Rafael Reyes

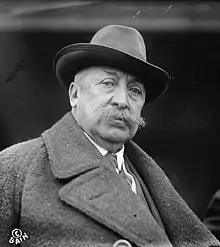
Reyes in 1913

Rafael Reyes Prieto (December 5, 1849 – February 18, 1921) was a Colombian politician and soldier who was the Chief of Staff of the Colombian National Army and President of Colombia (1904–1909).